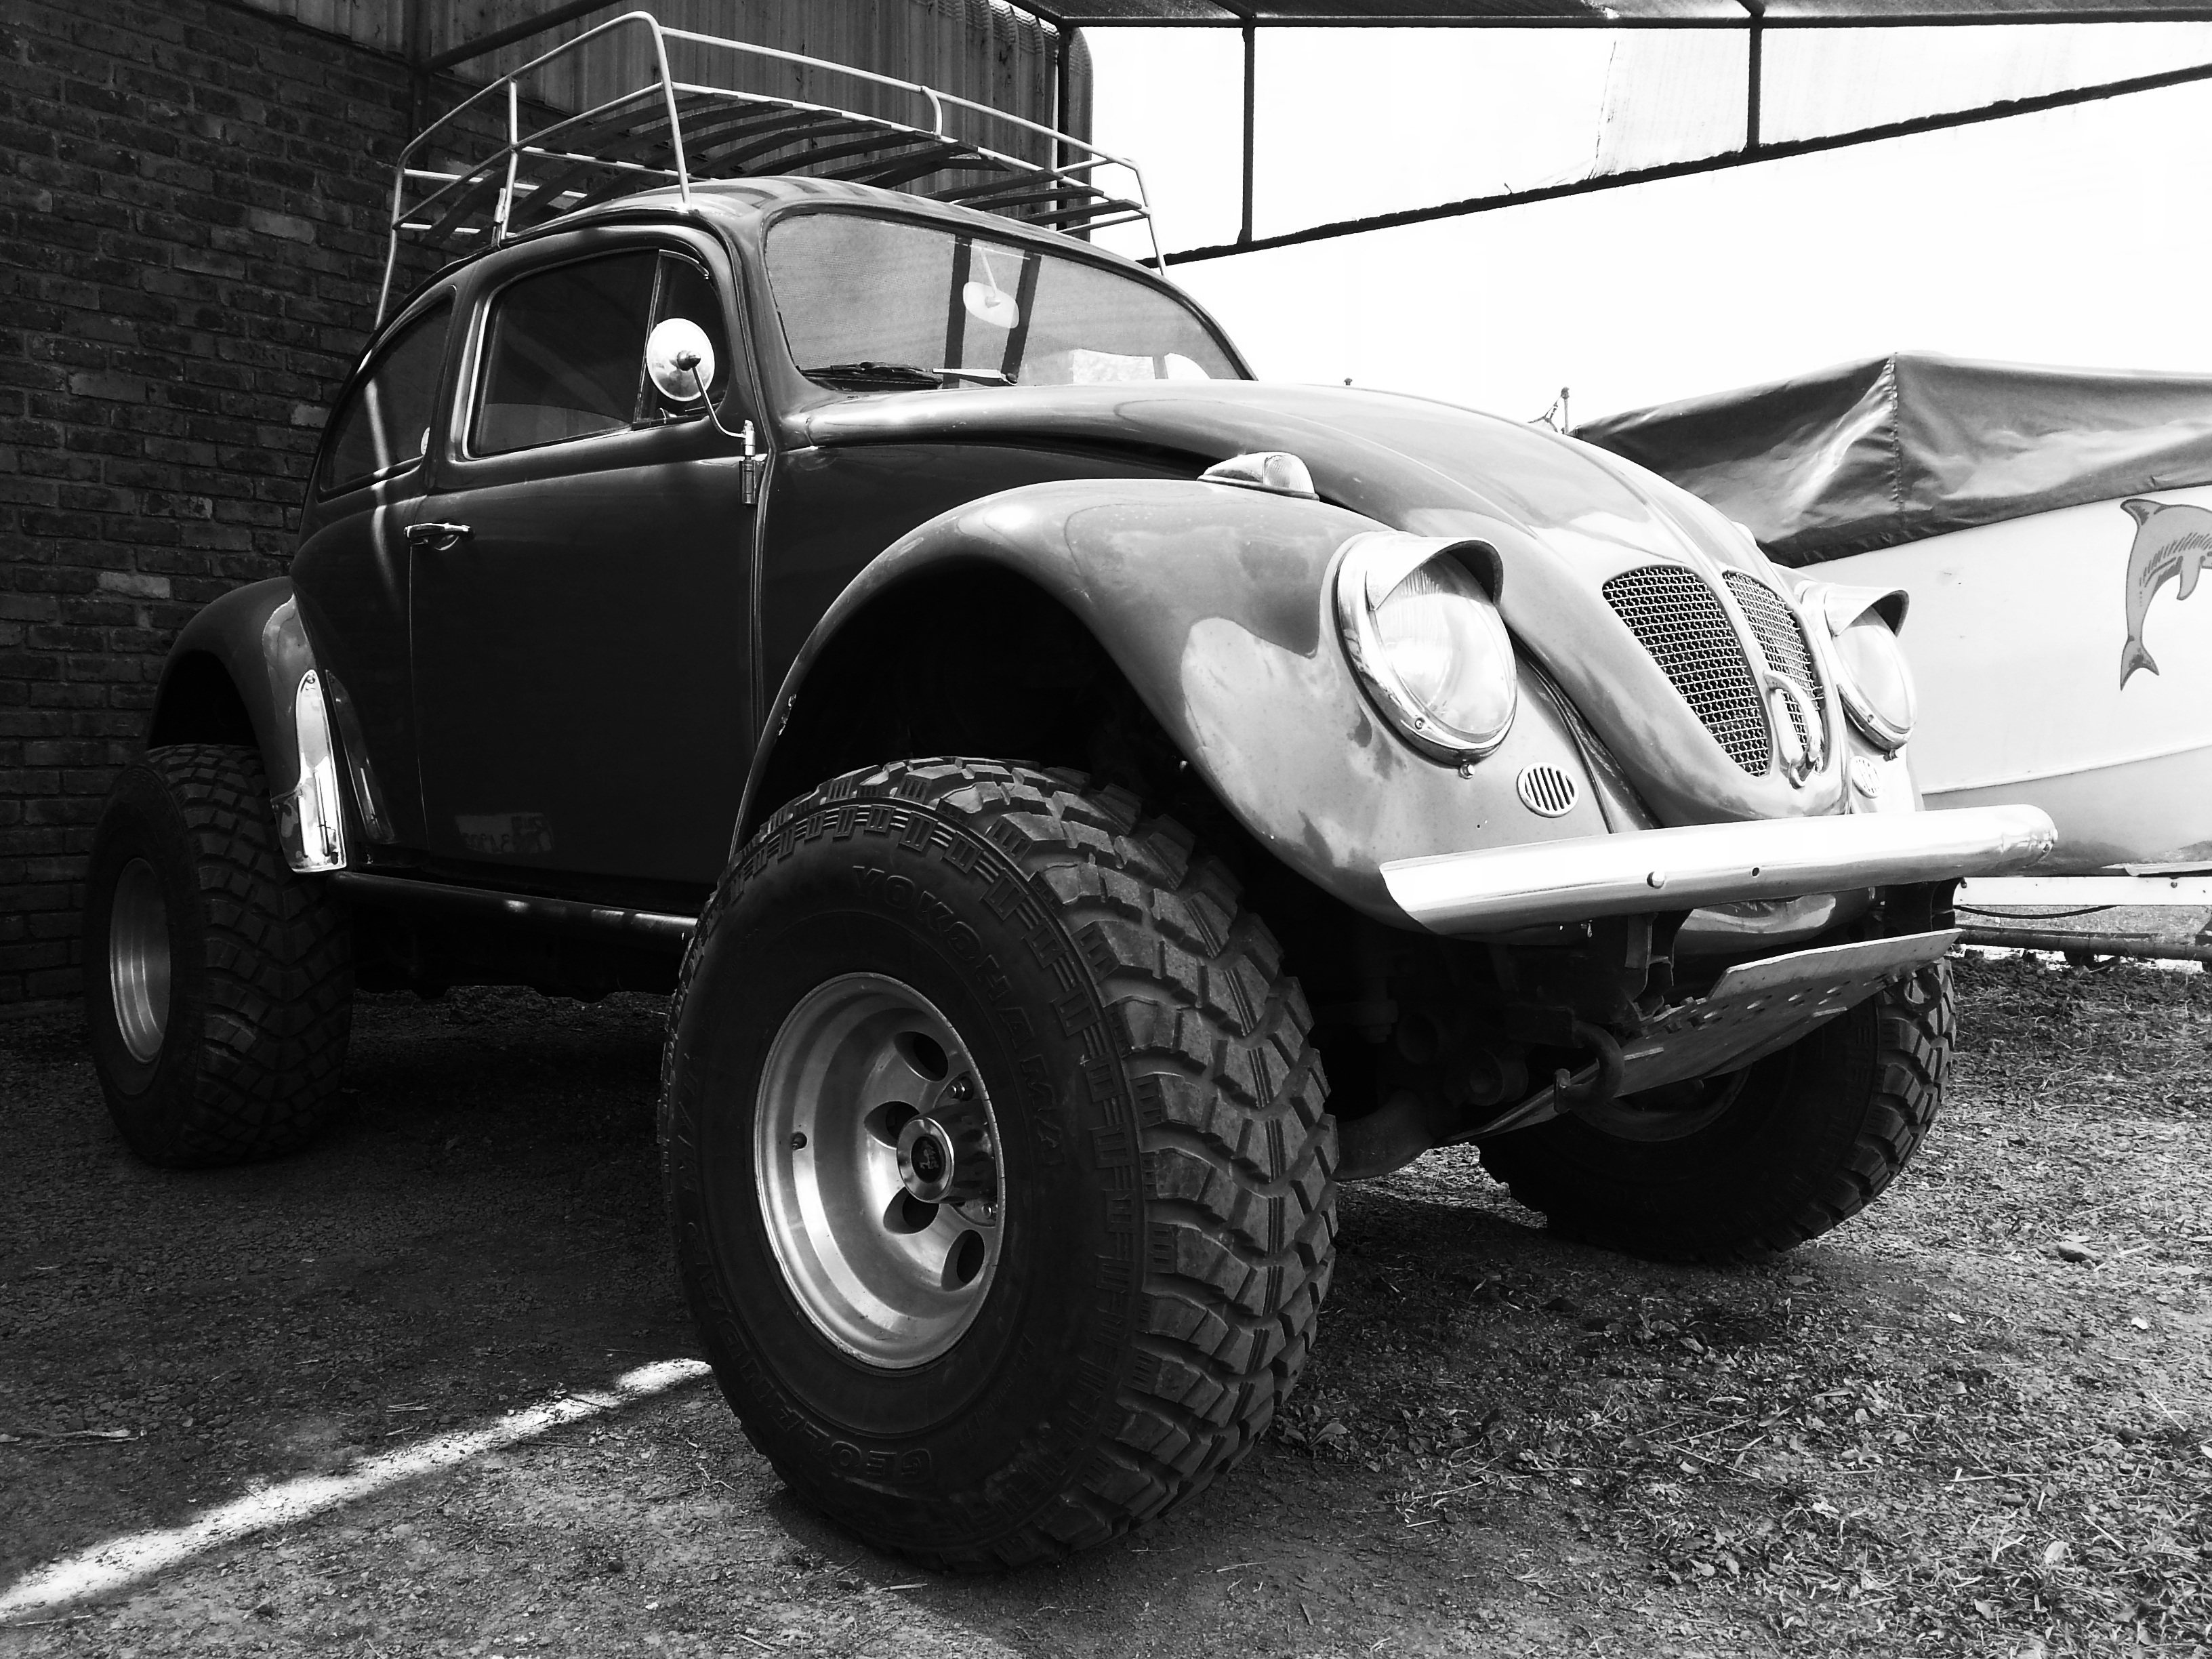
car, wheel, automobile, volkswagen, vehicle, vintage car, bumper, power, motor, antique car, city car, off road vehicle, land vehicle, volkswagen beetle, automobile make, automotive exterior, automotive design, off roading, subcompact car, baja bug, converted